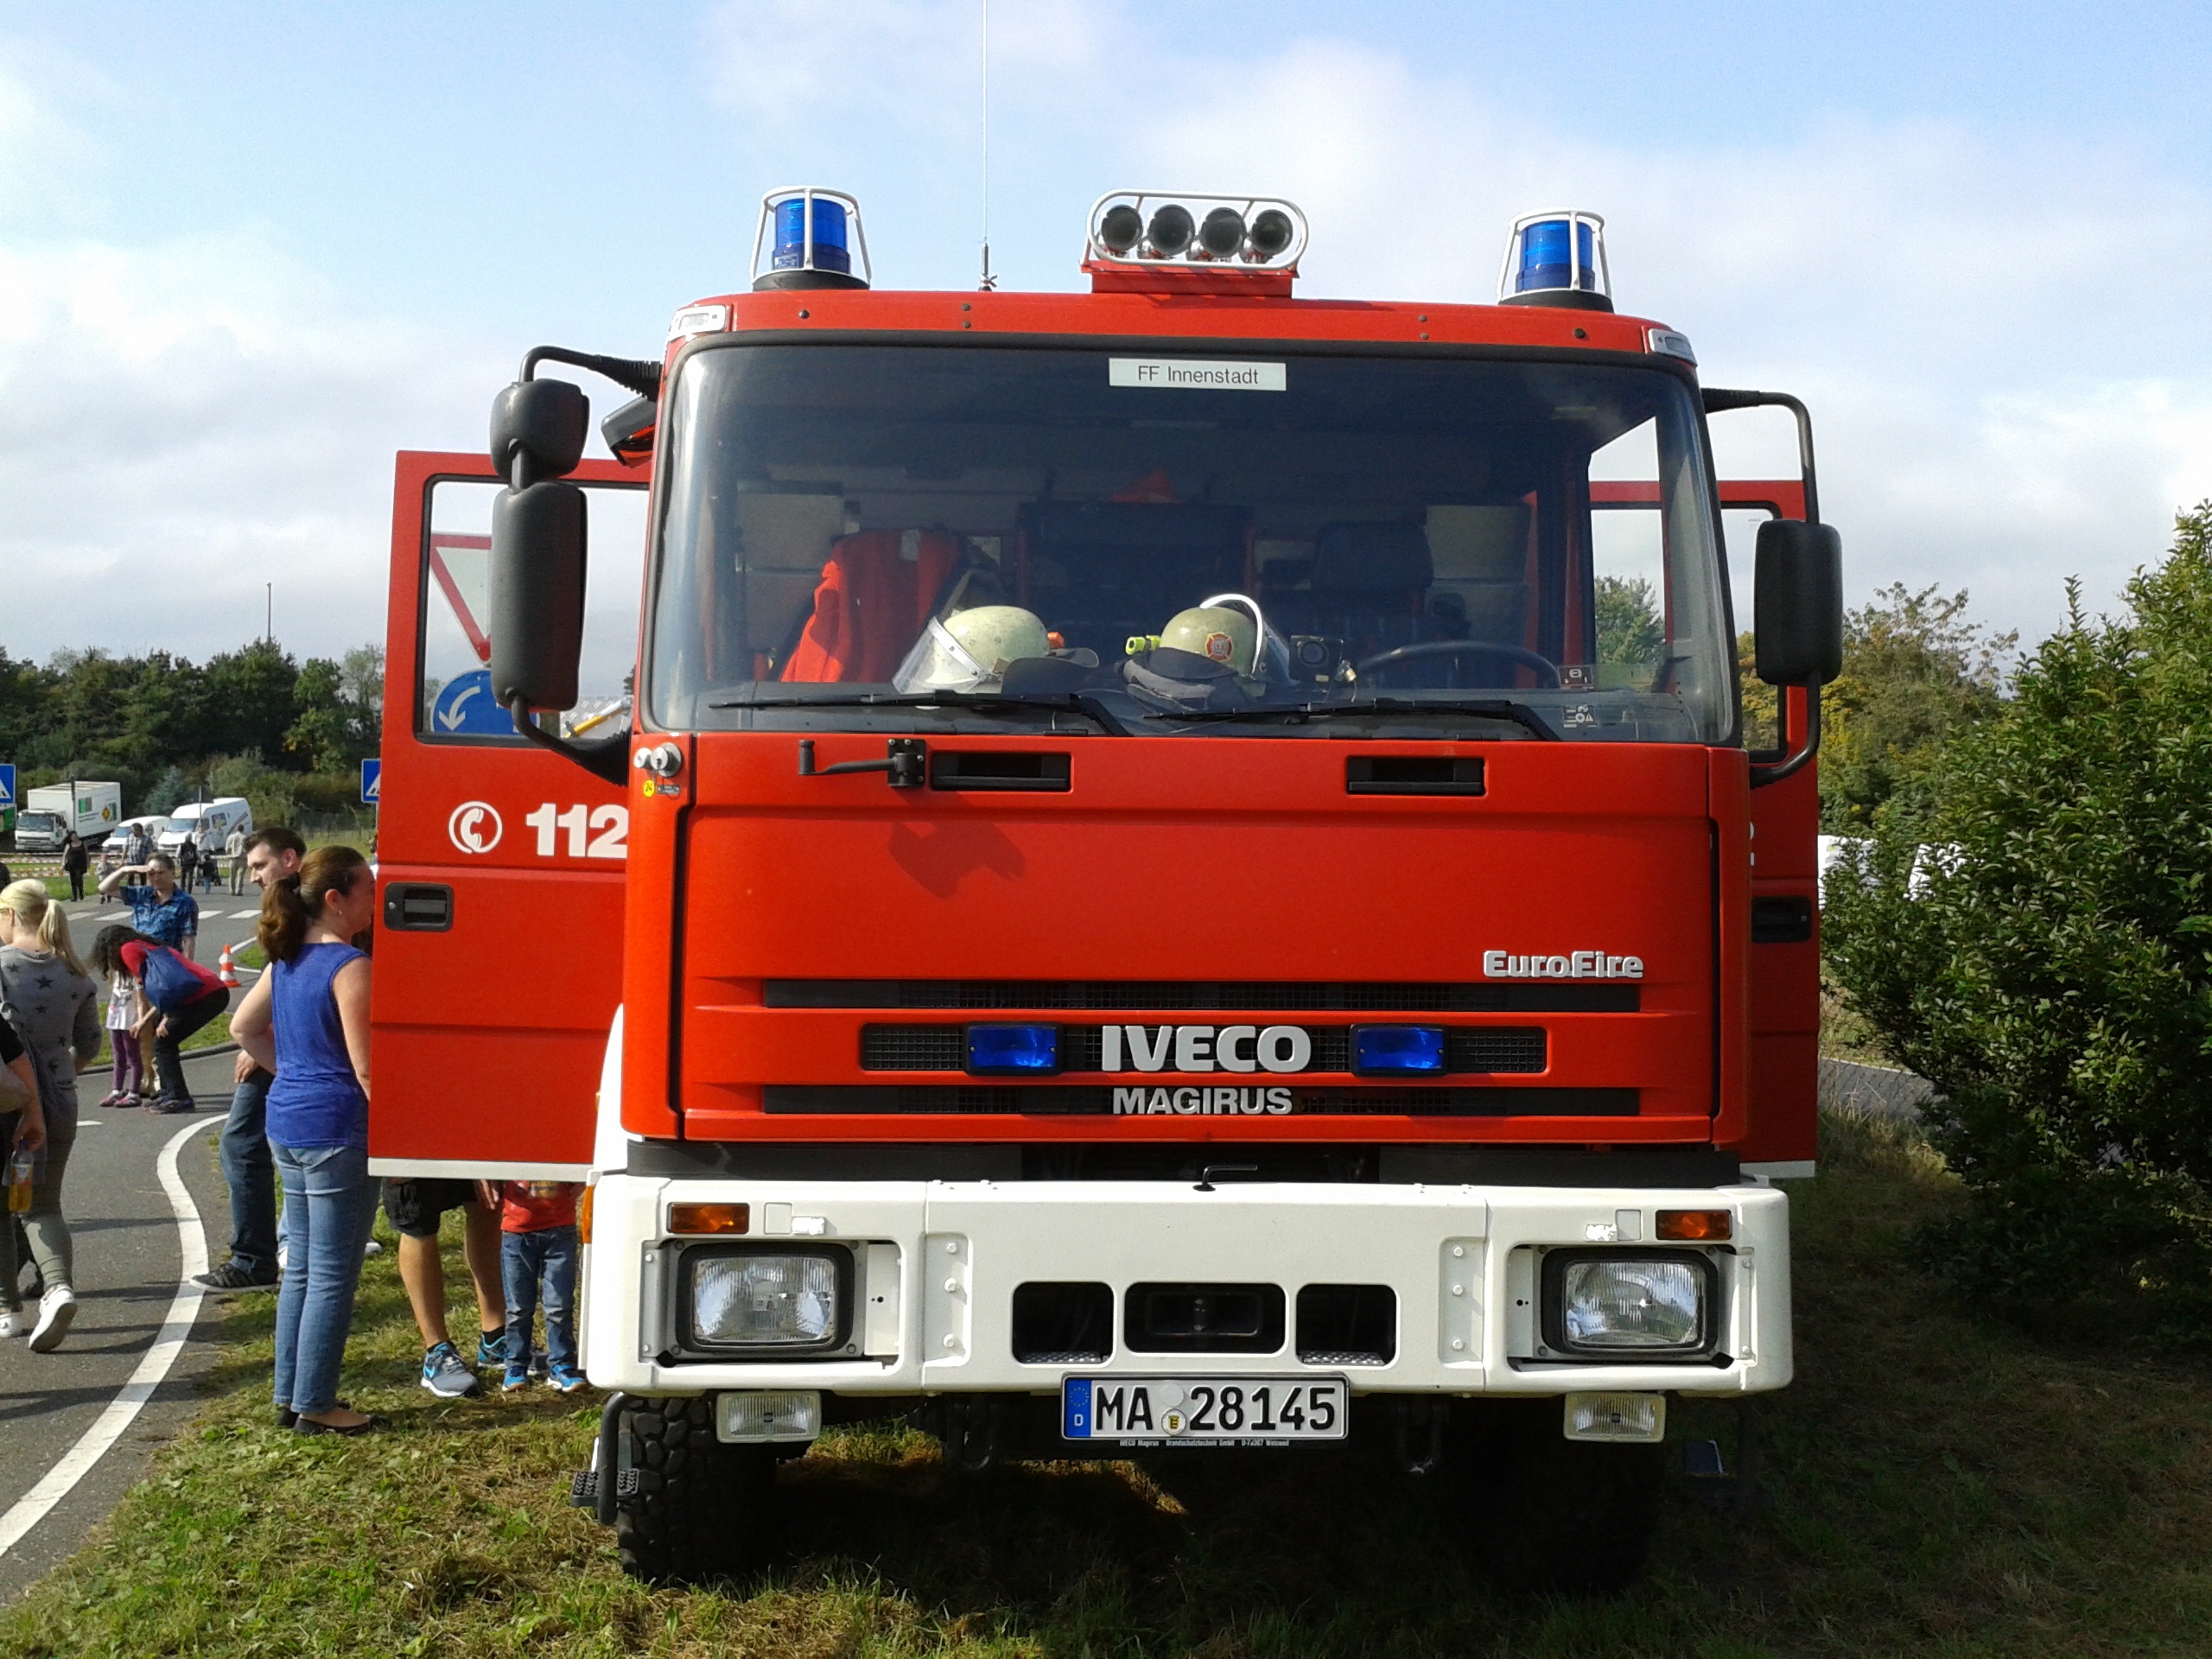
technology, transport, truck, vehicle, fire, fire truck, motor vehicle, emergency service, fire department, firefighter, commercial vehicle, land vehicle, light commercial vehicle, fire apparatus, emergency vehicle